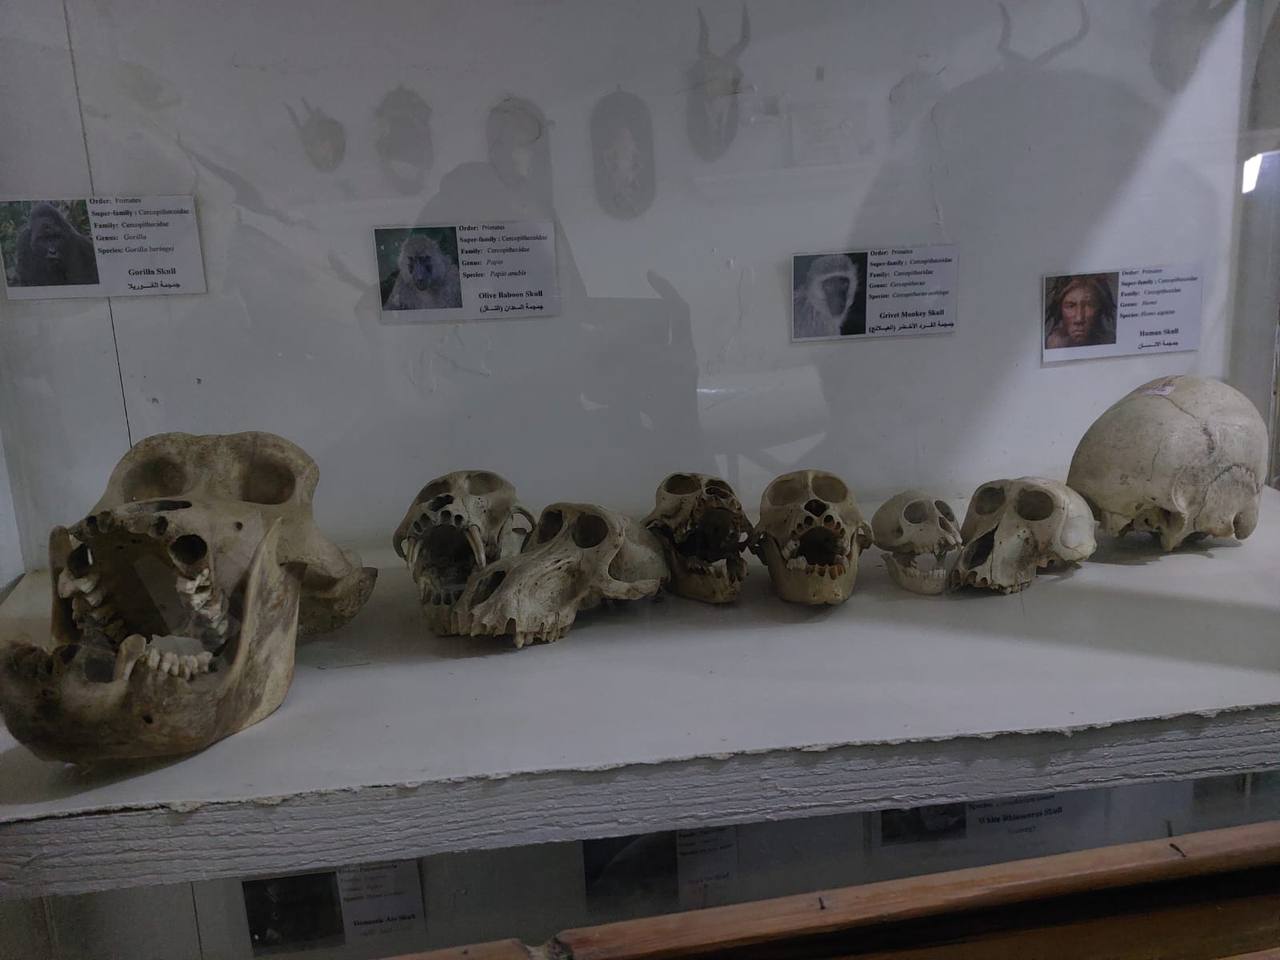
الوصف بالفصحى: جماجم لقرود و إنسان و غوريلا في طاولة متحف، و خلفها ملصقات تعريفيّة توضّح تفاصيل كل جمجمة.
الوصف بالعامية السودانية: جماجم قرود و زول و غوريلا  في طربيزة متحف و وراها ورق بشرح كل جمجمة حقت شنو
التصنيف: Local Culture & Objects